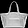
Label: Bag